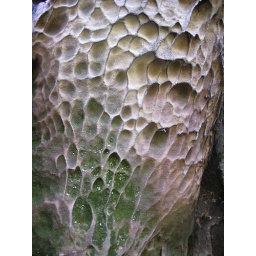
Interesting boulder at Chimney Top. Probably formed by a millenia of water running down the side of the rock face.